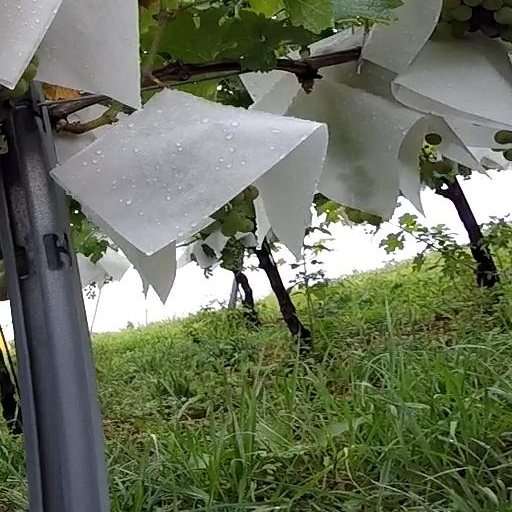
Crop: grape